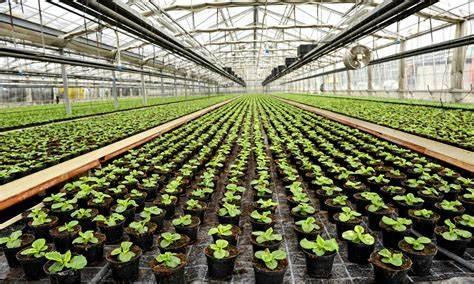
Mbegu za mazao ambazo zimepandwa katika vikopo vidogo vilivyo na udongo wenye rutuba pamoja na unyevuunyevu ambao unasaidia mbegu hizo kuchipua katika miche midogo ya rangi ya kijani iliyopangwa katika mistari iliyonyooka.